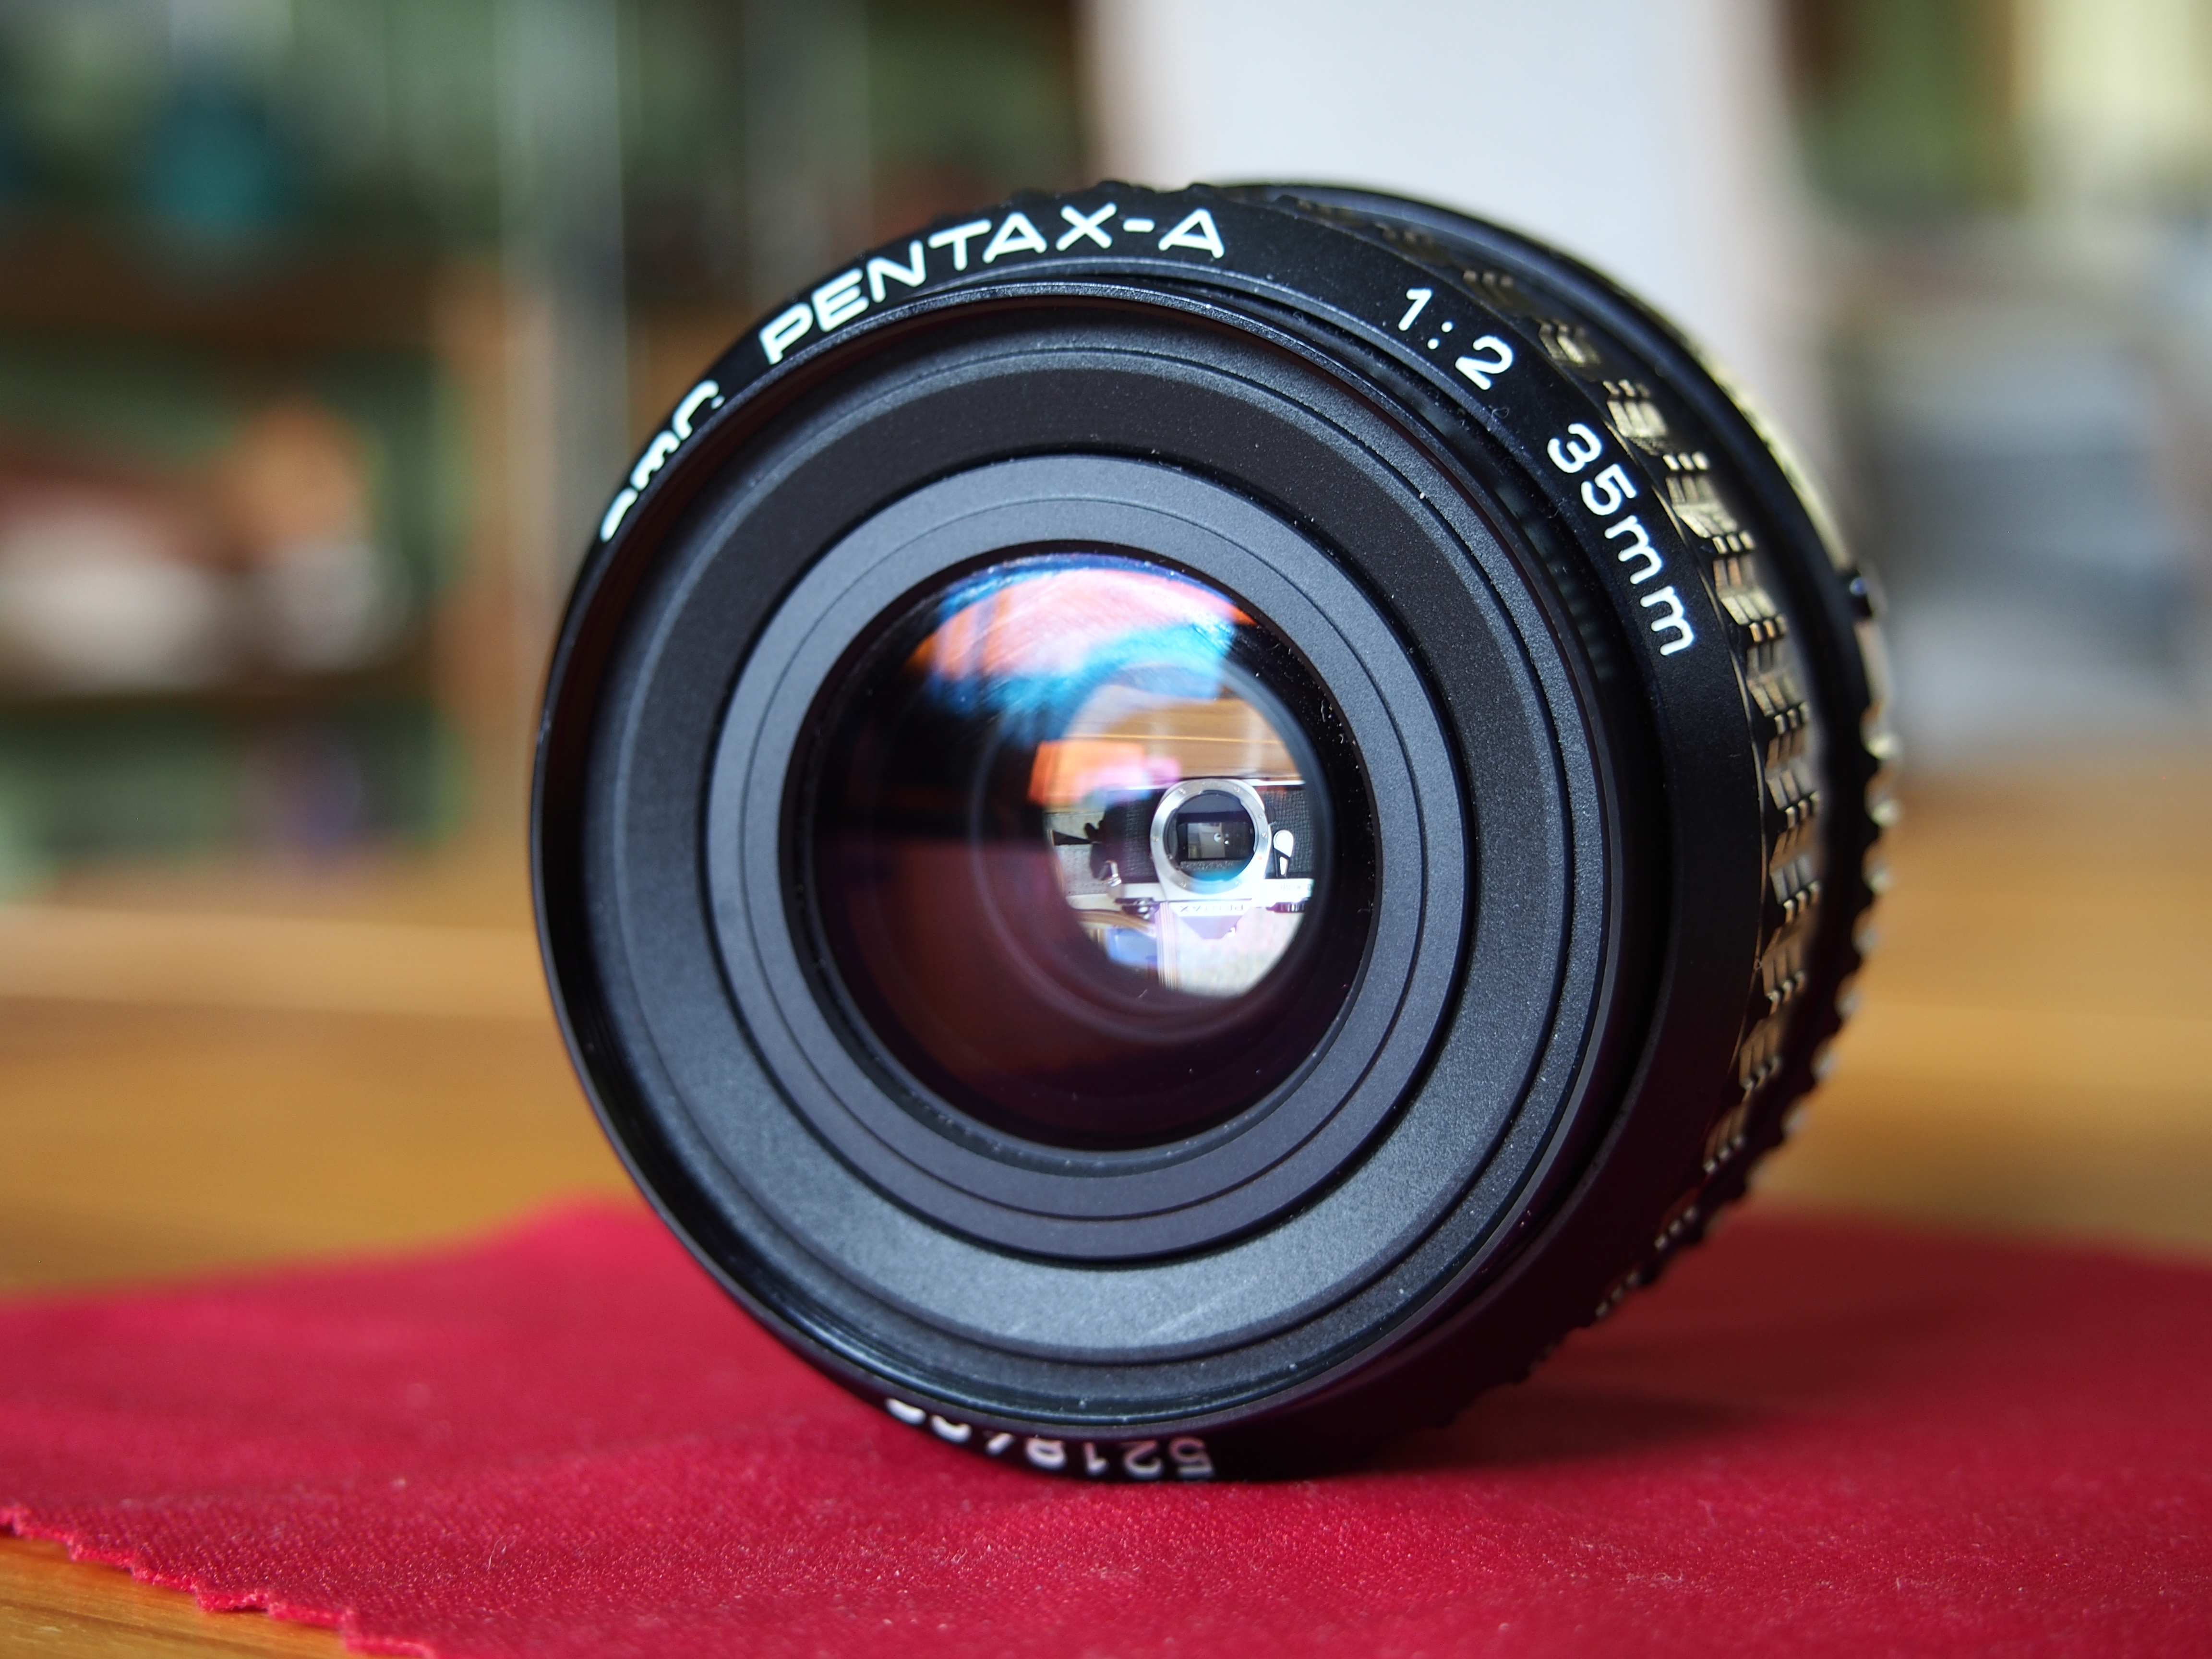
camera, photography, wheel, lens, tire, close up, reflex camera, digital camera, redcarpet, camera lens, primelens, pentaxmesuper, smcpentaxa35mmf20, valuevillage, thriftshopfind, rarelens, digital slr, single lens reflex camera, cameras optics, automotive tire, teleconverter